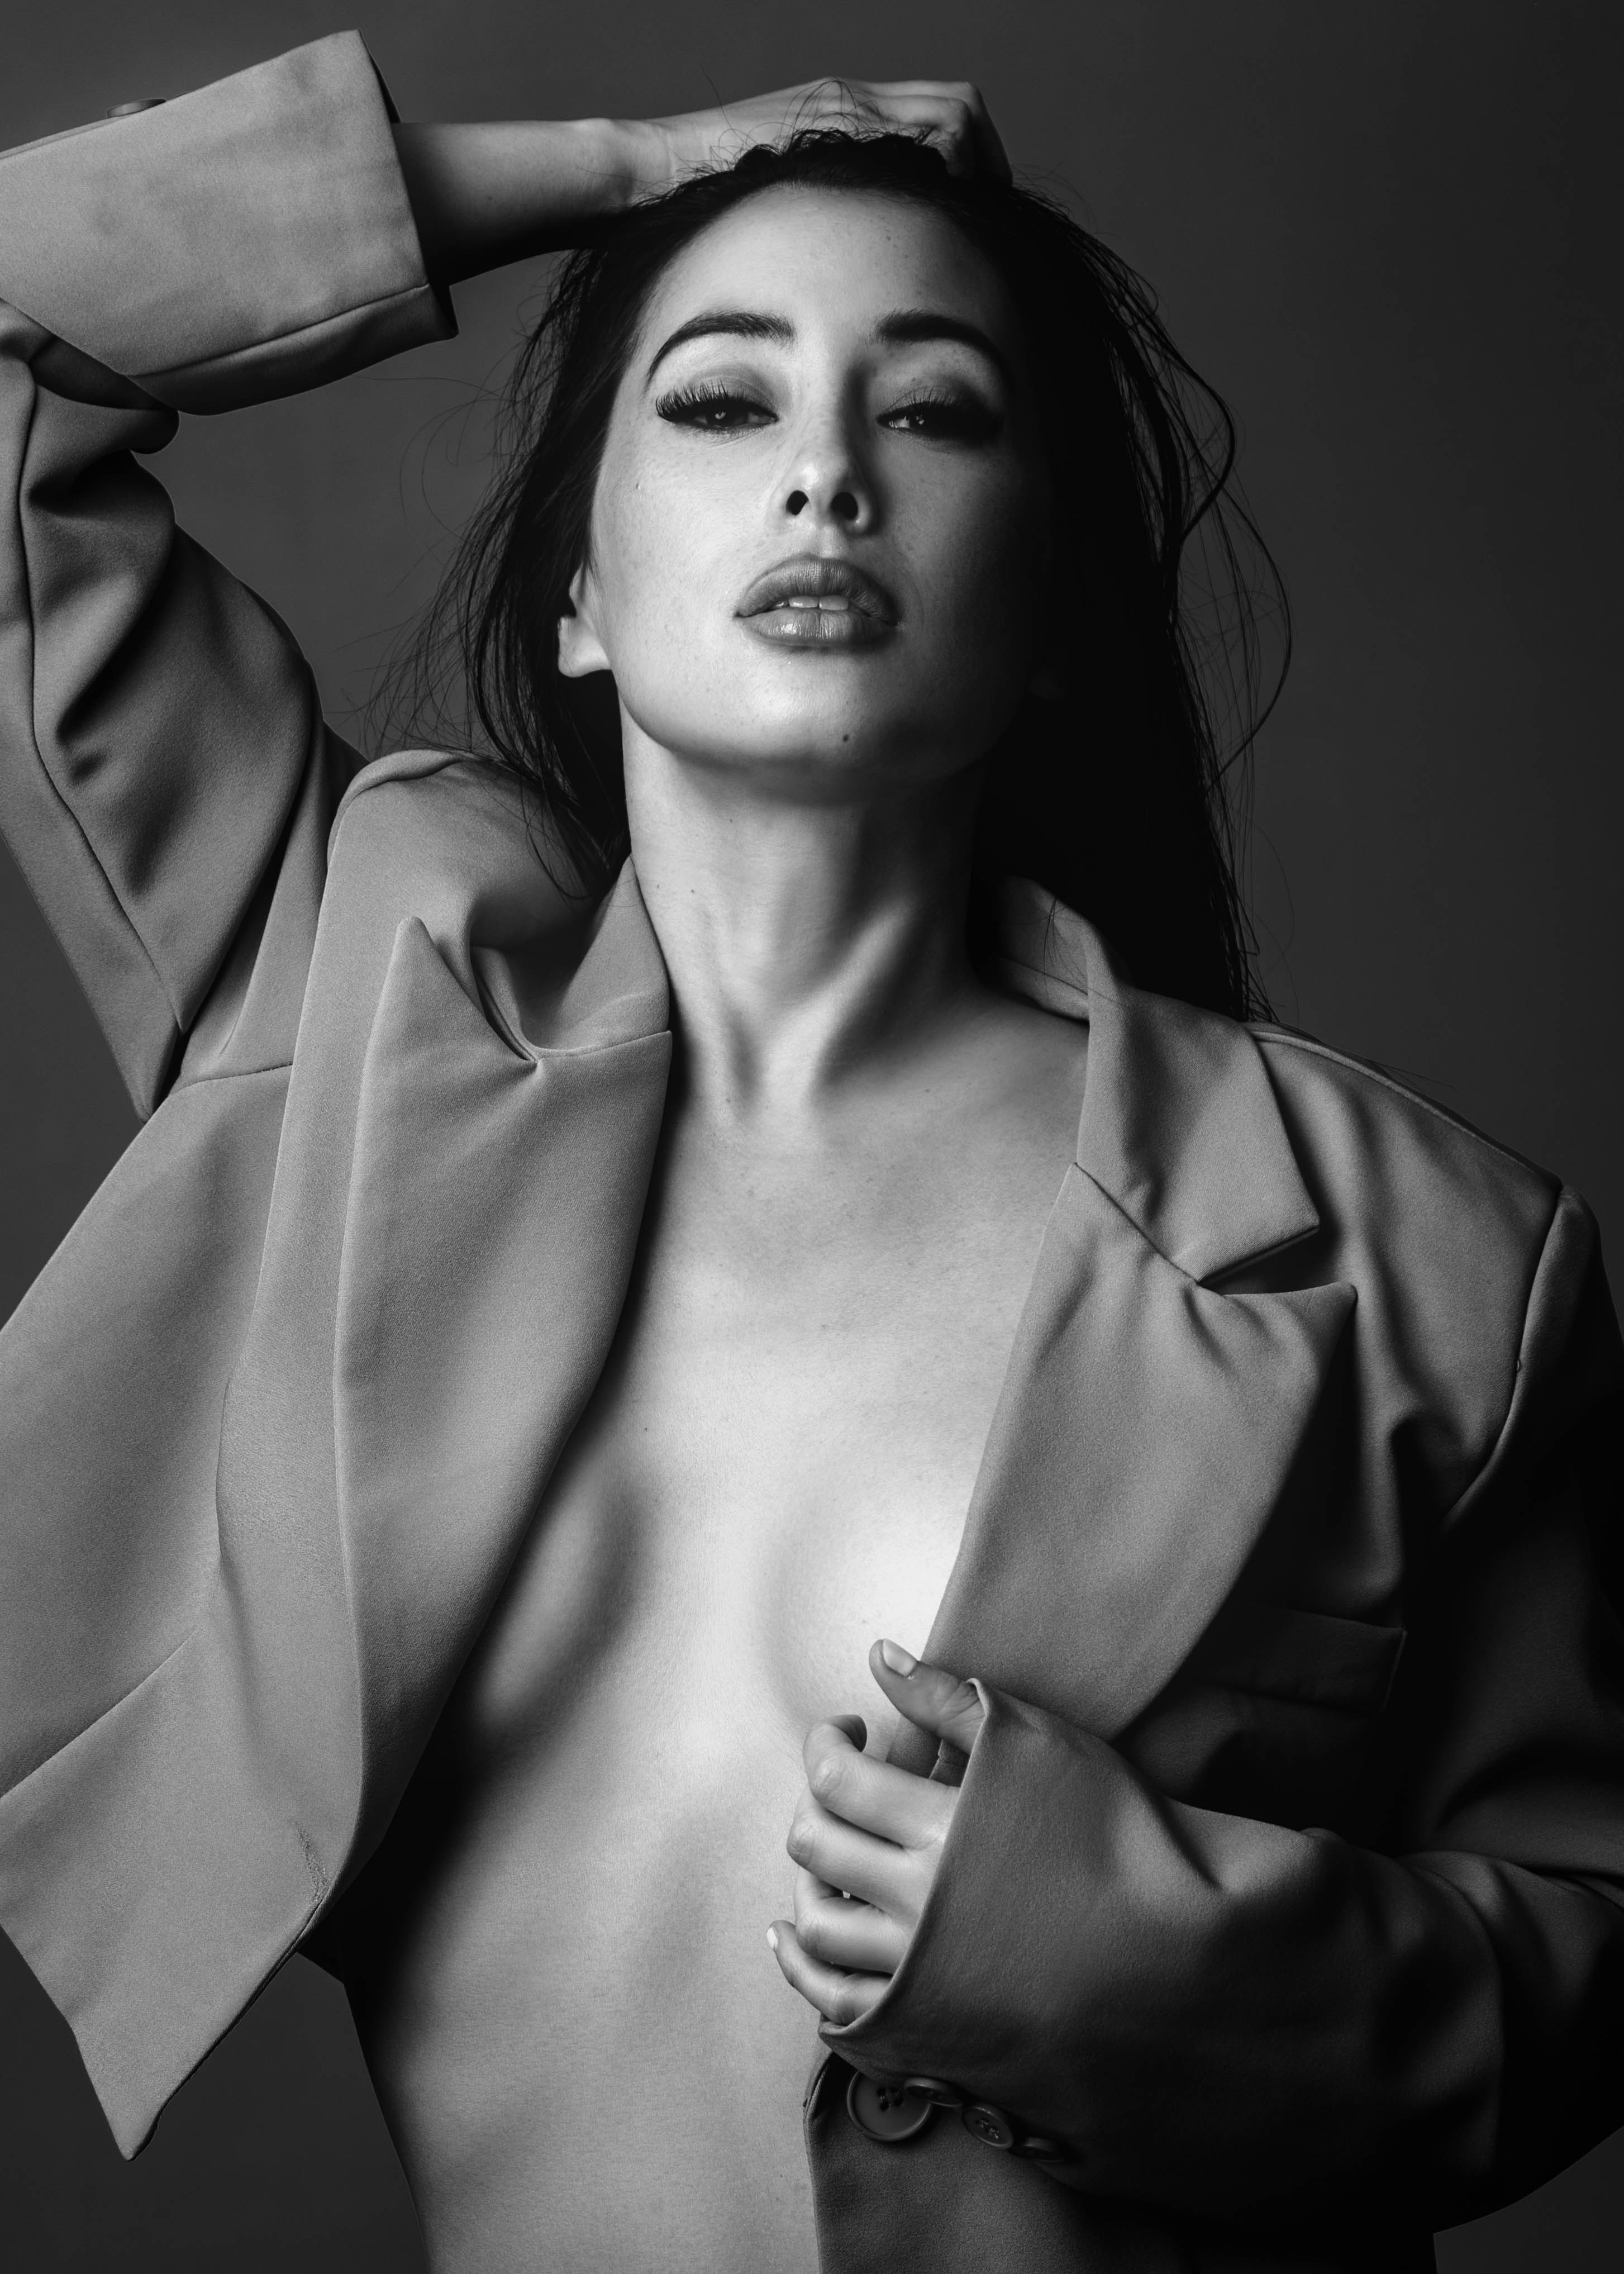
woman, joint, lip, shoulder, eye, muscle, black, eyelash, neck, flash photography, sleeve, standing, gesture, black and white, waist, style, fashion design, black hair, fashion model, chest, monochrome, beauty, monochrome photography, trunk, long hair, art model, abdomen, formal wear, blond, human leg, event, makeover, street fashion, thigh, stock photography, portrait photography, jewellery, portrait, photo shoot, necklace, retro style, photography, eyewear, model